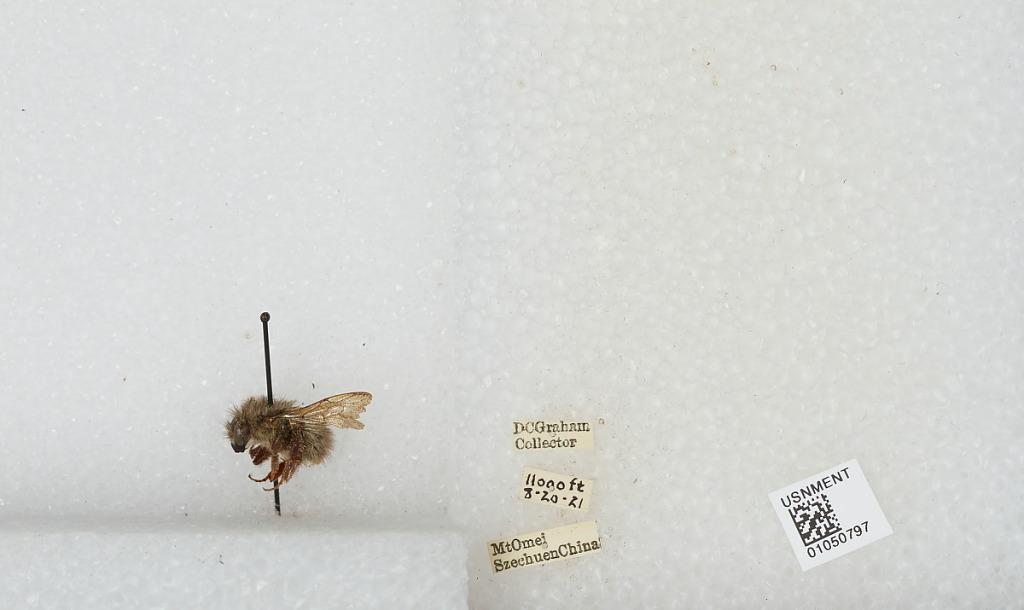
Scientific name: Bombus sp.
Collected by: D. Graham
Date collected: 1921-8-20
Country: China
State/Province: Sichuan
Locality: Mount Emei